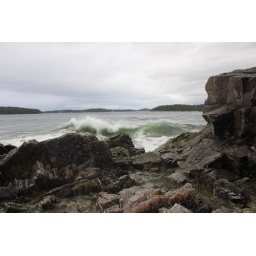
There were beautiful rock formations along the beach in Tofino.